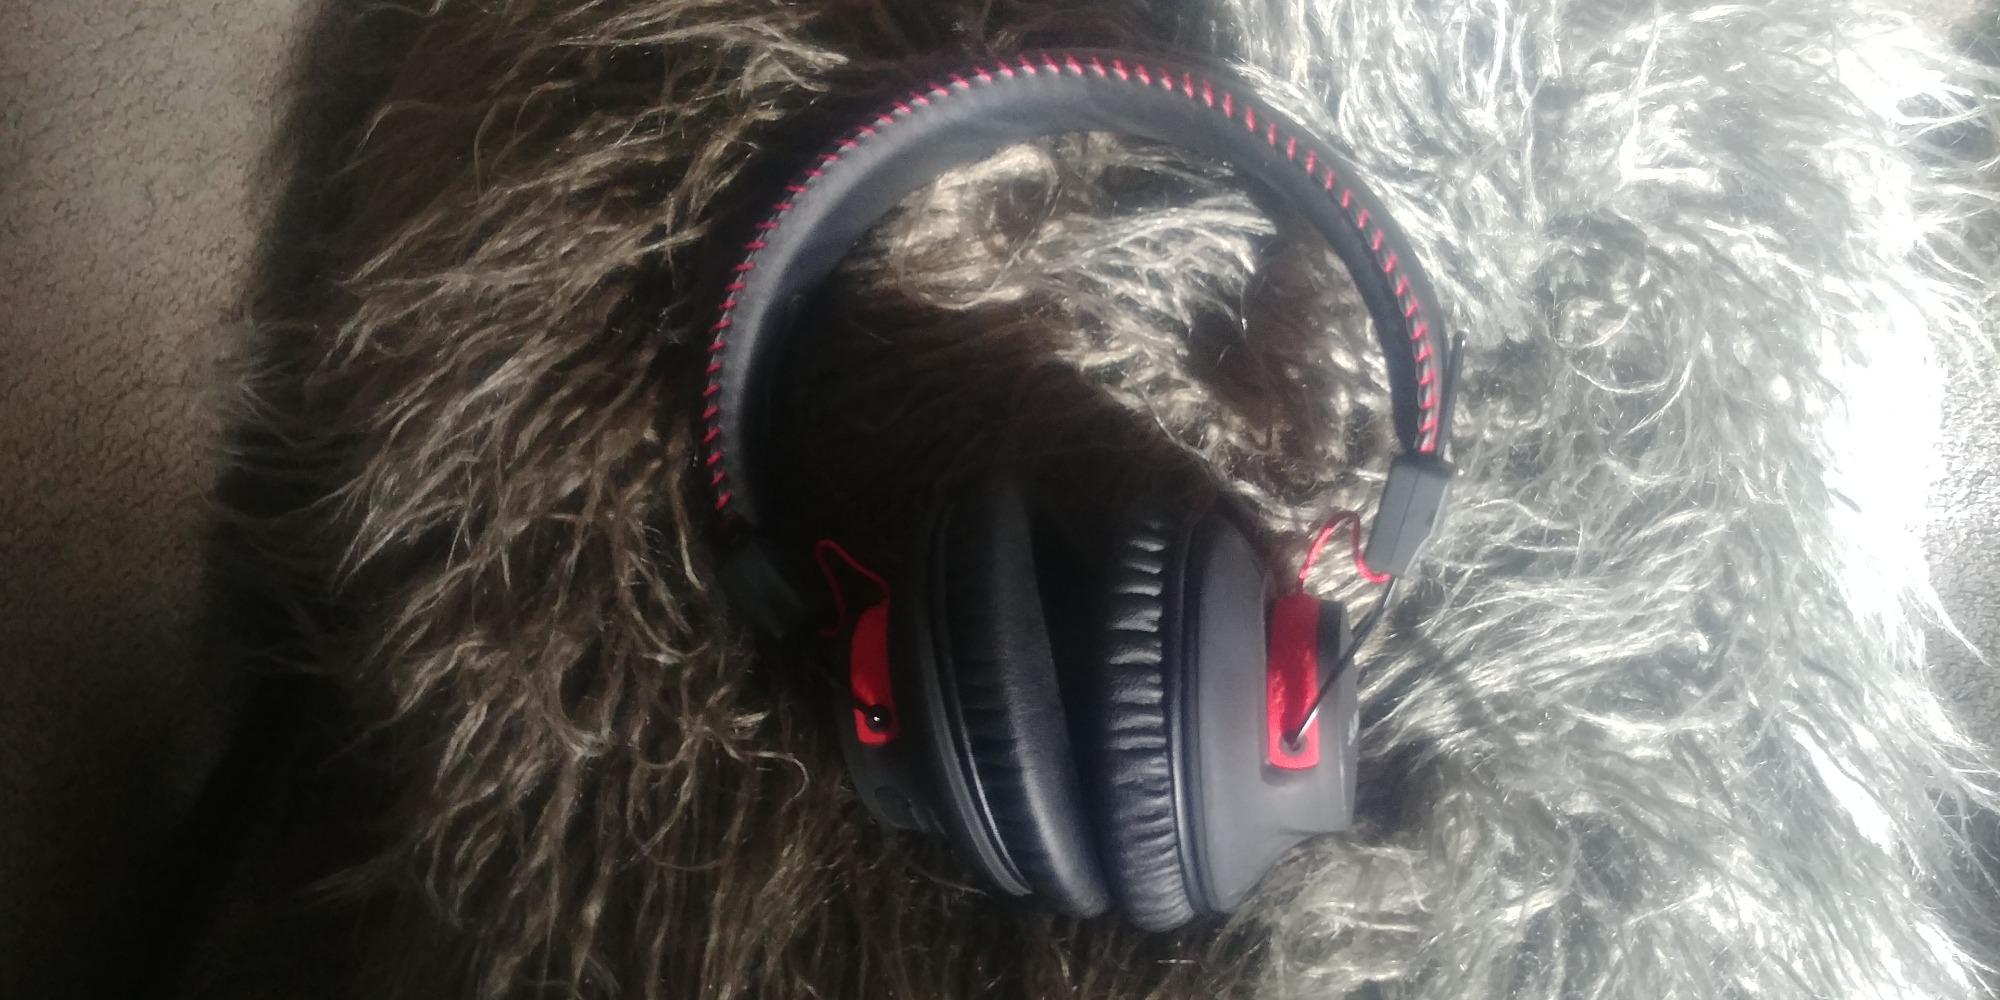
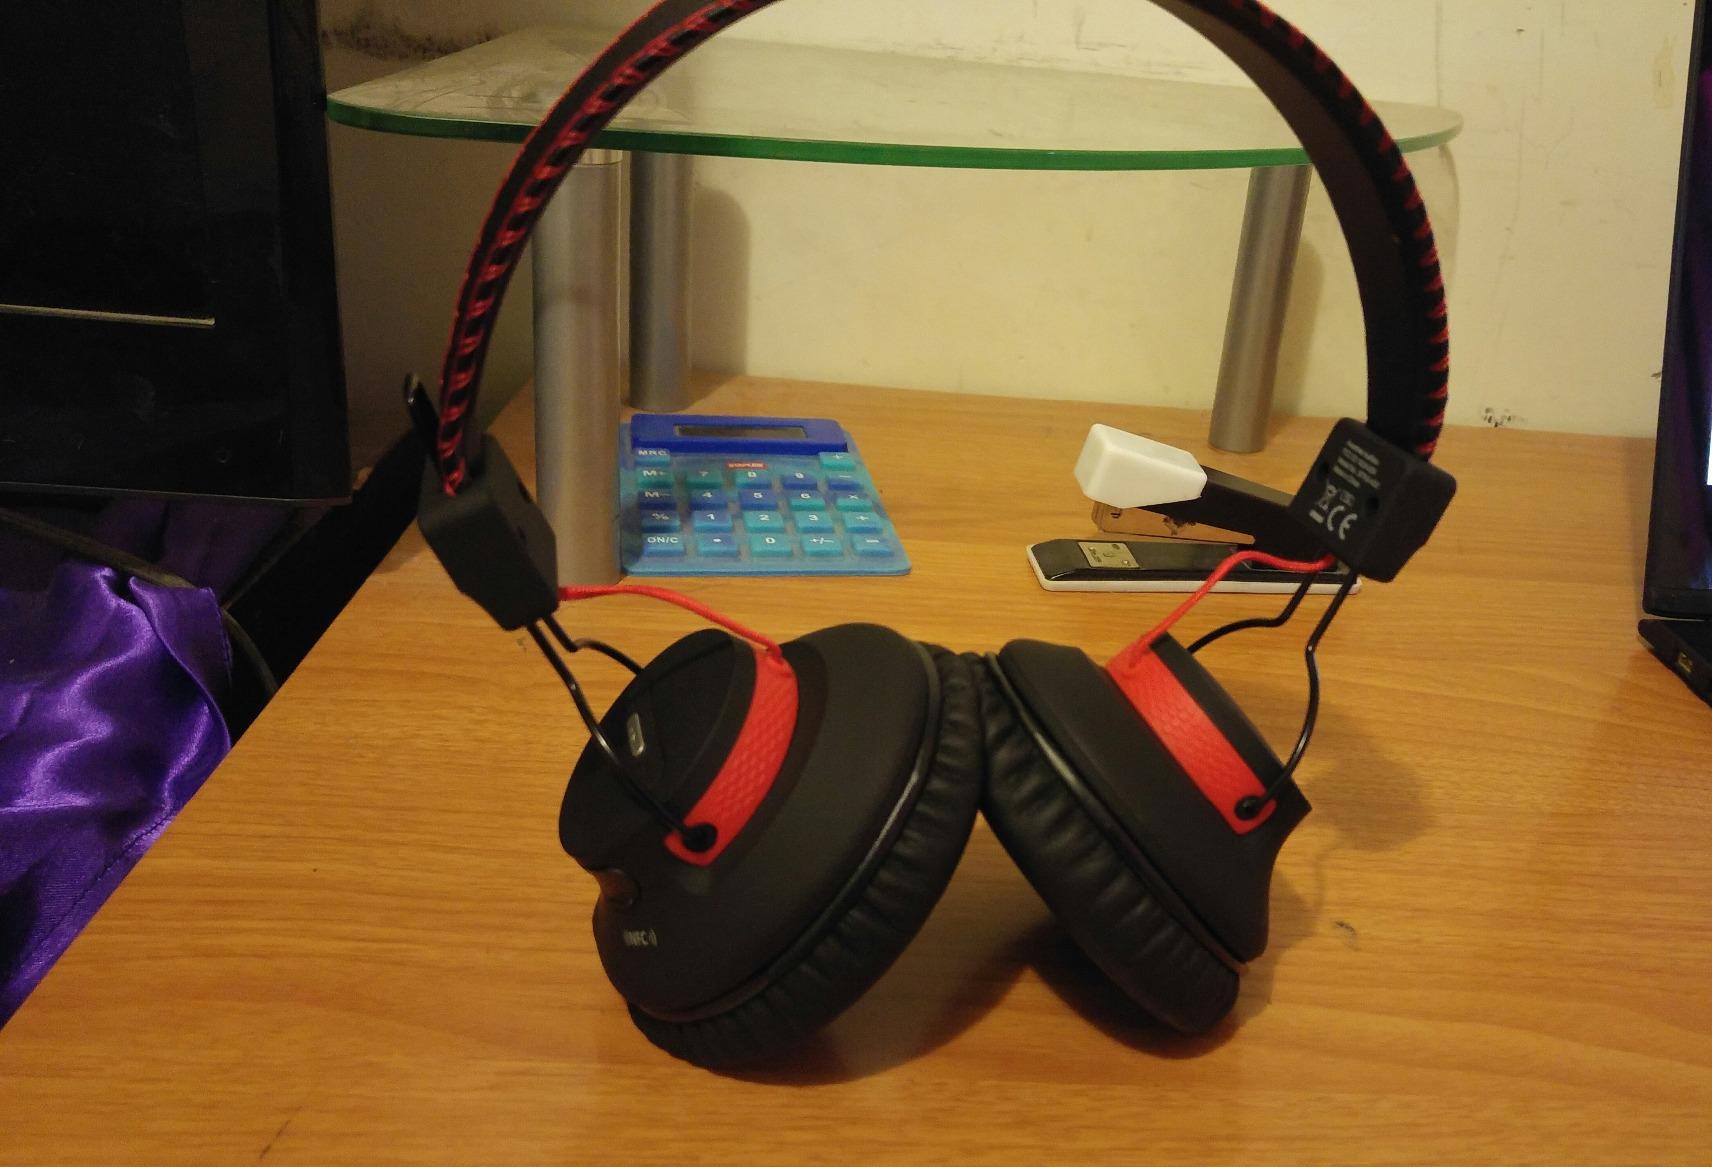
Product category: headphones
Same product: yes